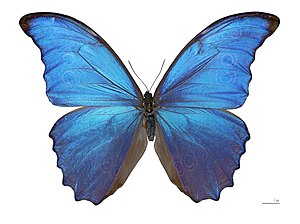
Iriseren / Galleri
Iriseren er en farve, som skifter farve alt afhængig af, hvilken vinkel den ses fra. Iriseren forekommer naturligt, men kan også skabes kunstigt. Iriseren ses flere eksempelvis på sæbebobler, CD'er og spildt benzin. Kan også ses på fjer, muslinger, insekter, maling, slanger, fisk, sten, skyer og planter. Iris kommer af det græske ord ἶρις, som betyder regnbue.